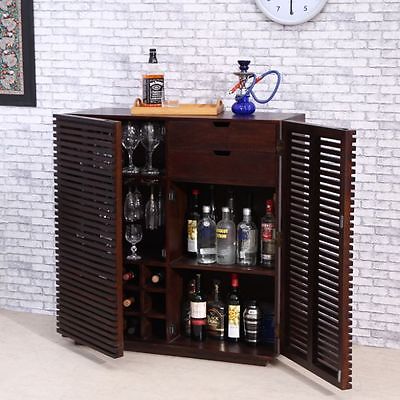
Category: cabinet